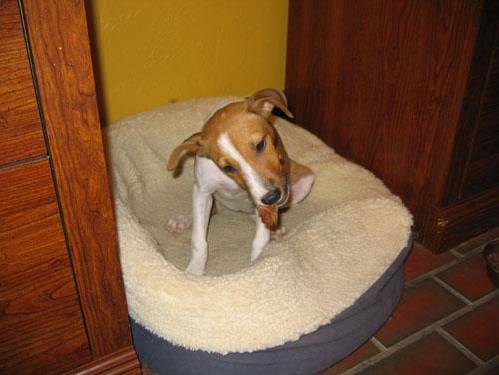
Label: dog